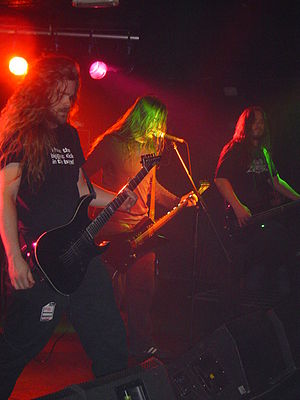
Hypocrisy
Hypocrisy er et dødsmetal-band dannet af Peter Tägtgren i Stockholm, Sverige i 1990 under navnet Seditious.